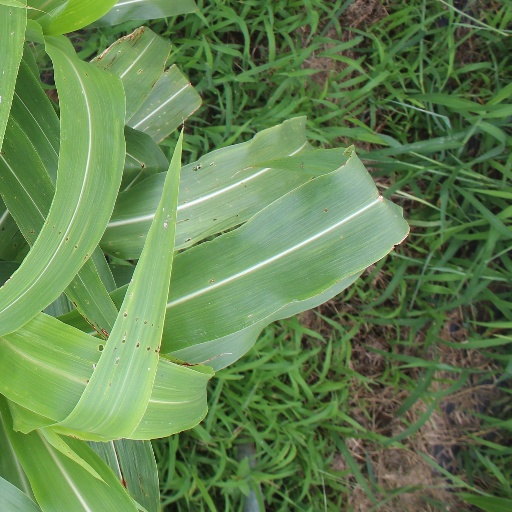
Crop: sorghum